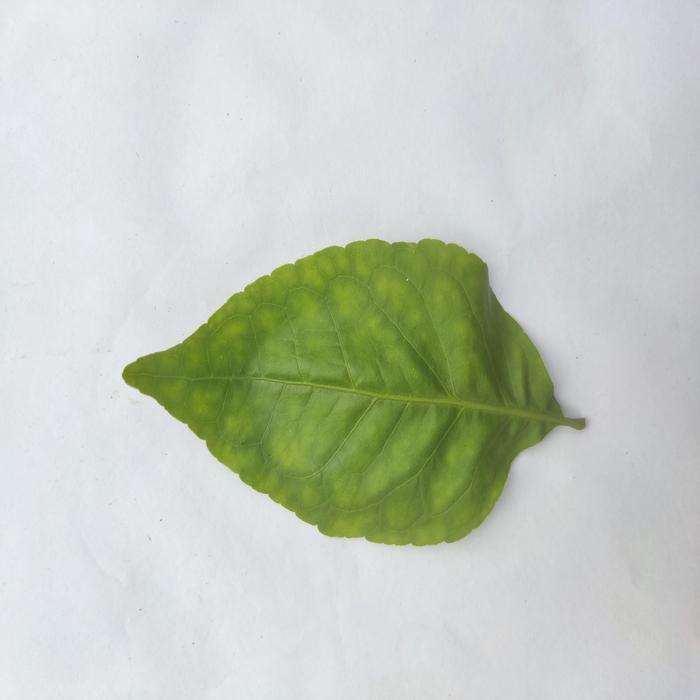
Crop: Aegle Marmelos
Leaf condition: Leaf_Spot